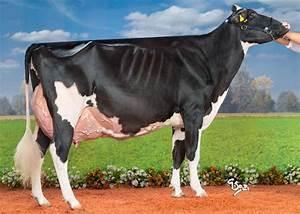
cow